Jogging

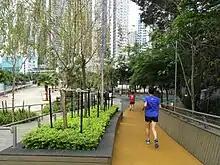
Jogging track in Hong Kong

Jogging is running at a gentle pace; its definition, as compared with running, is not standard. In general, jogging speed is between .